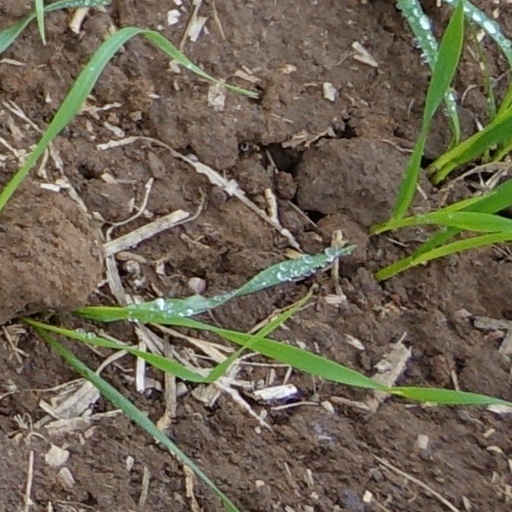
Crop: wheat